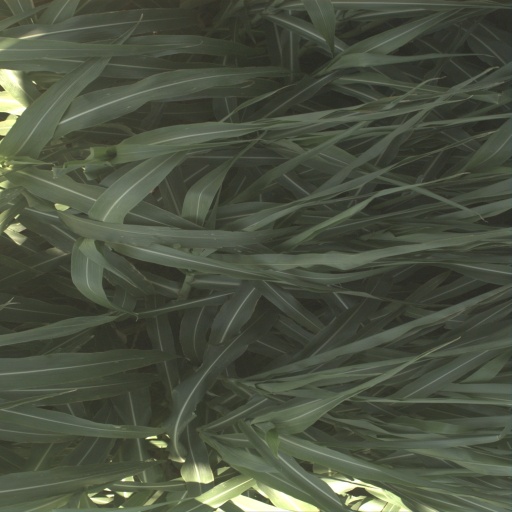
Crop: sorghum